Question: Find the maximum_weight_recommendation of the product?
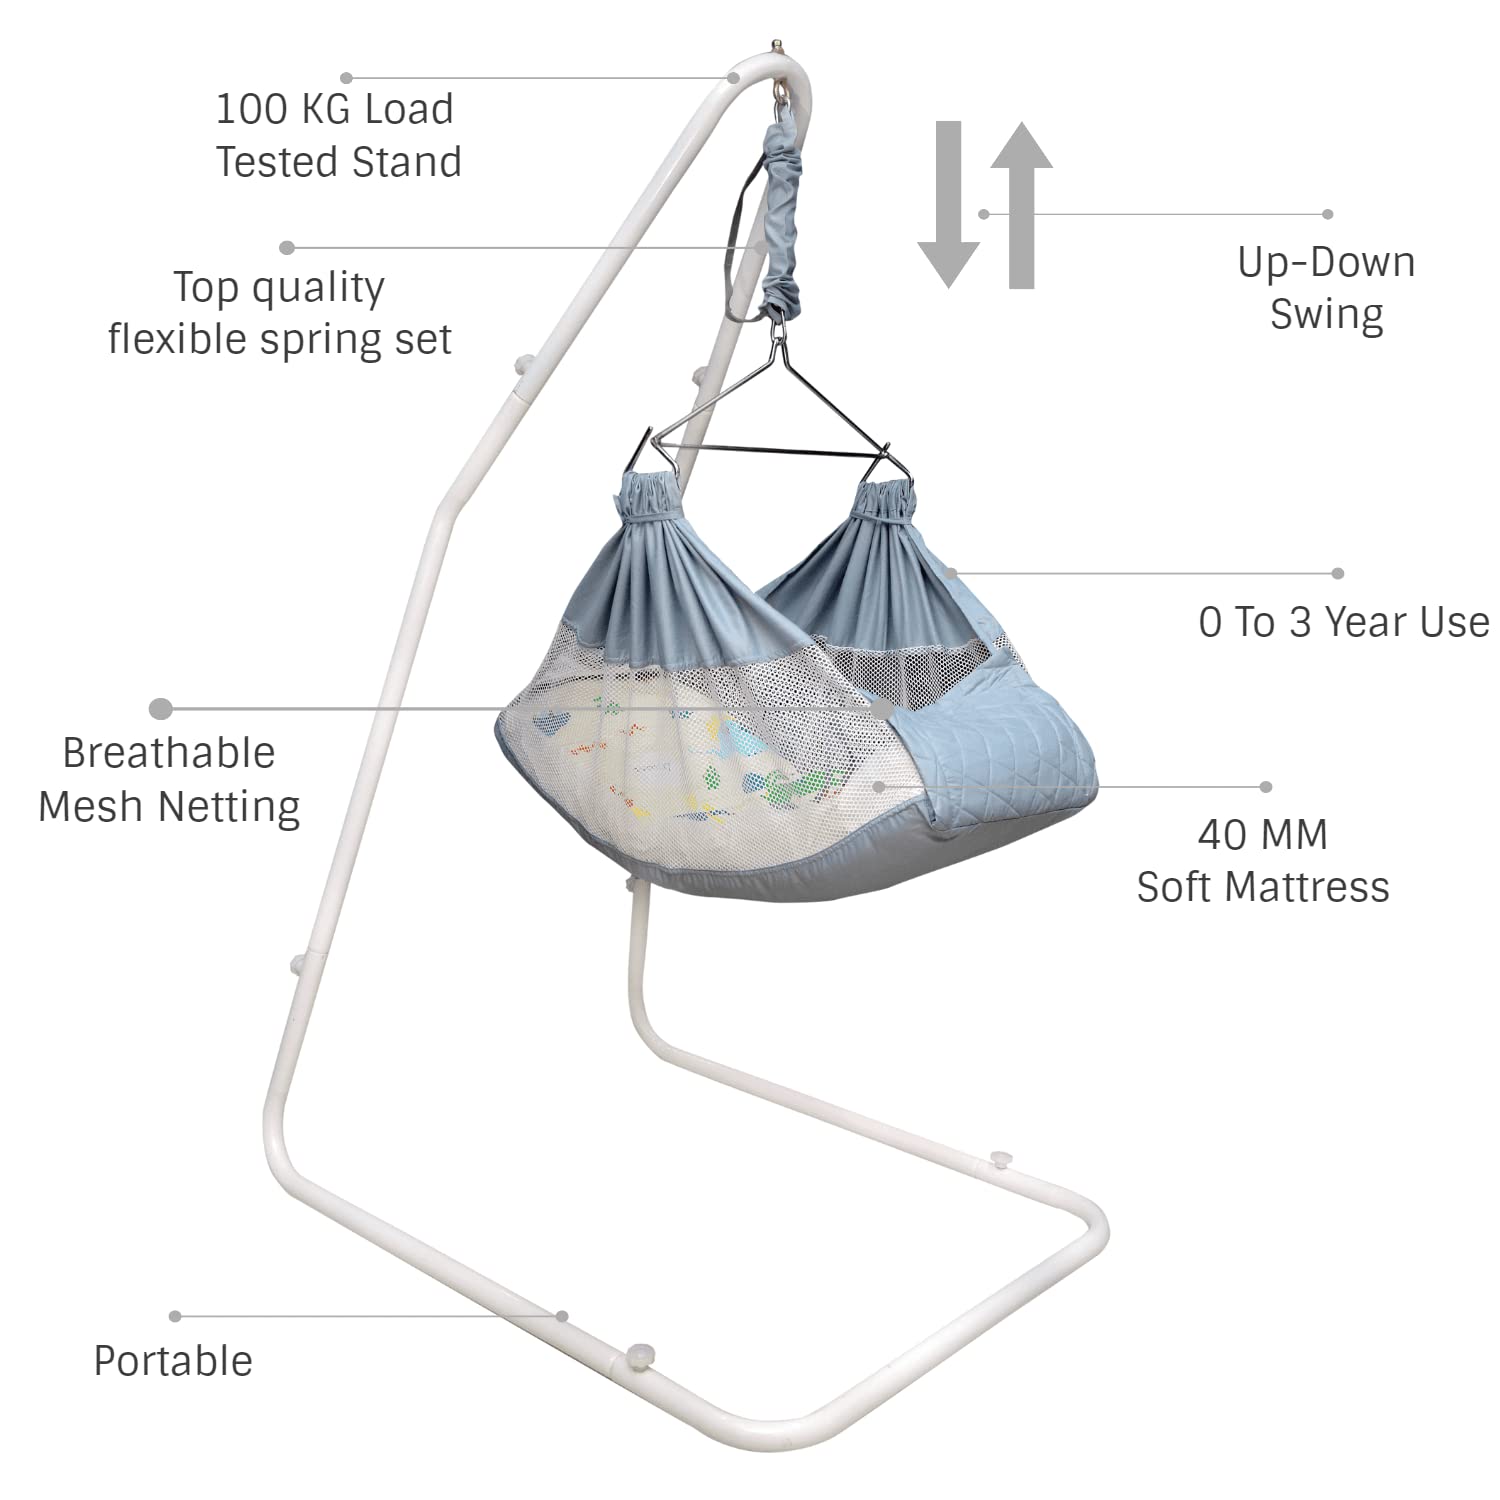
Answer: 100 kilogram